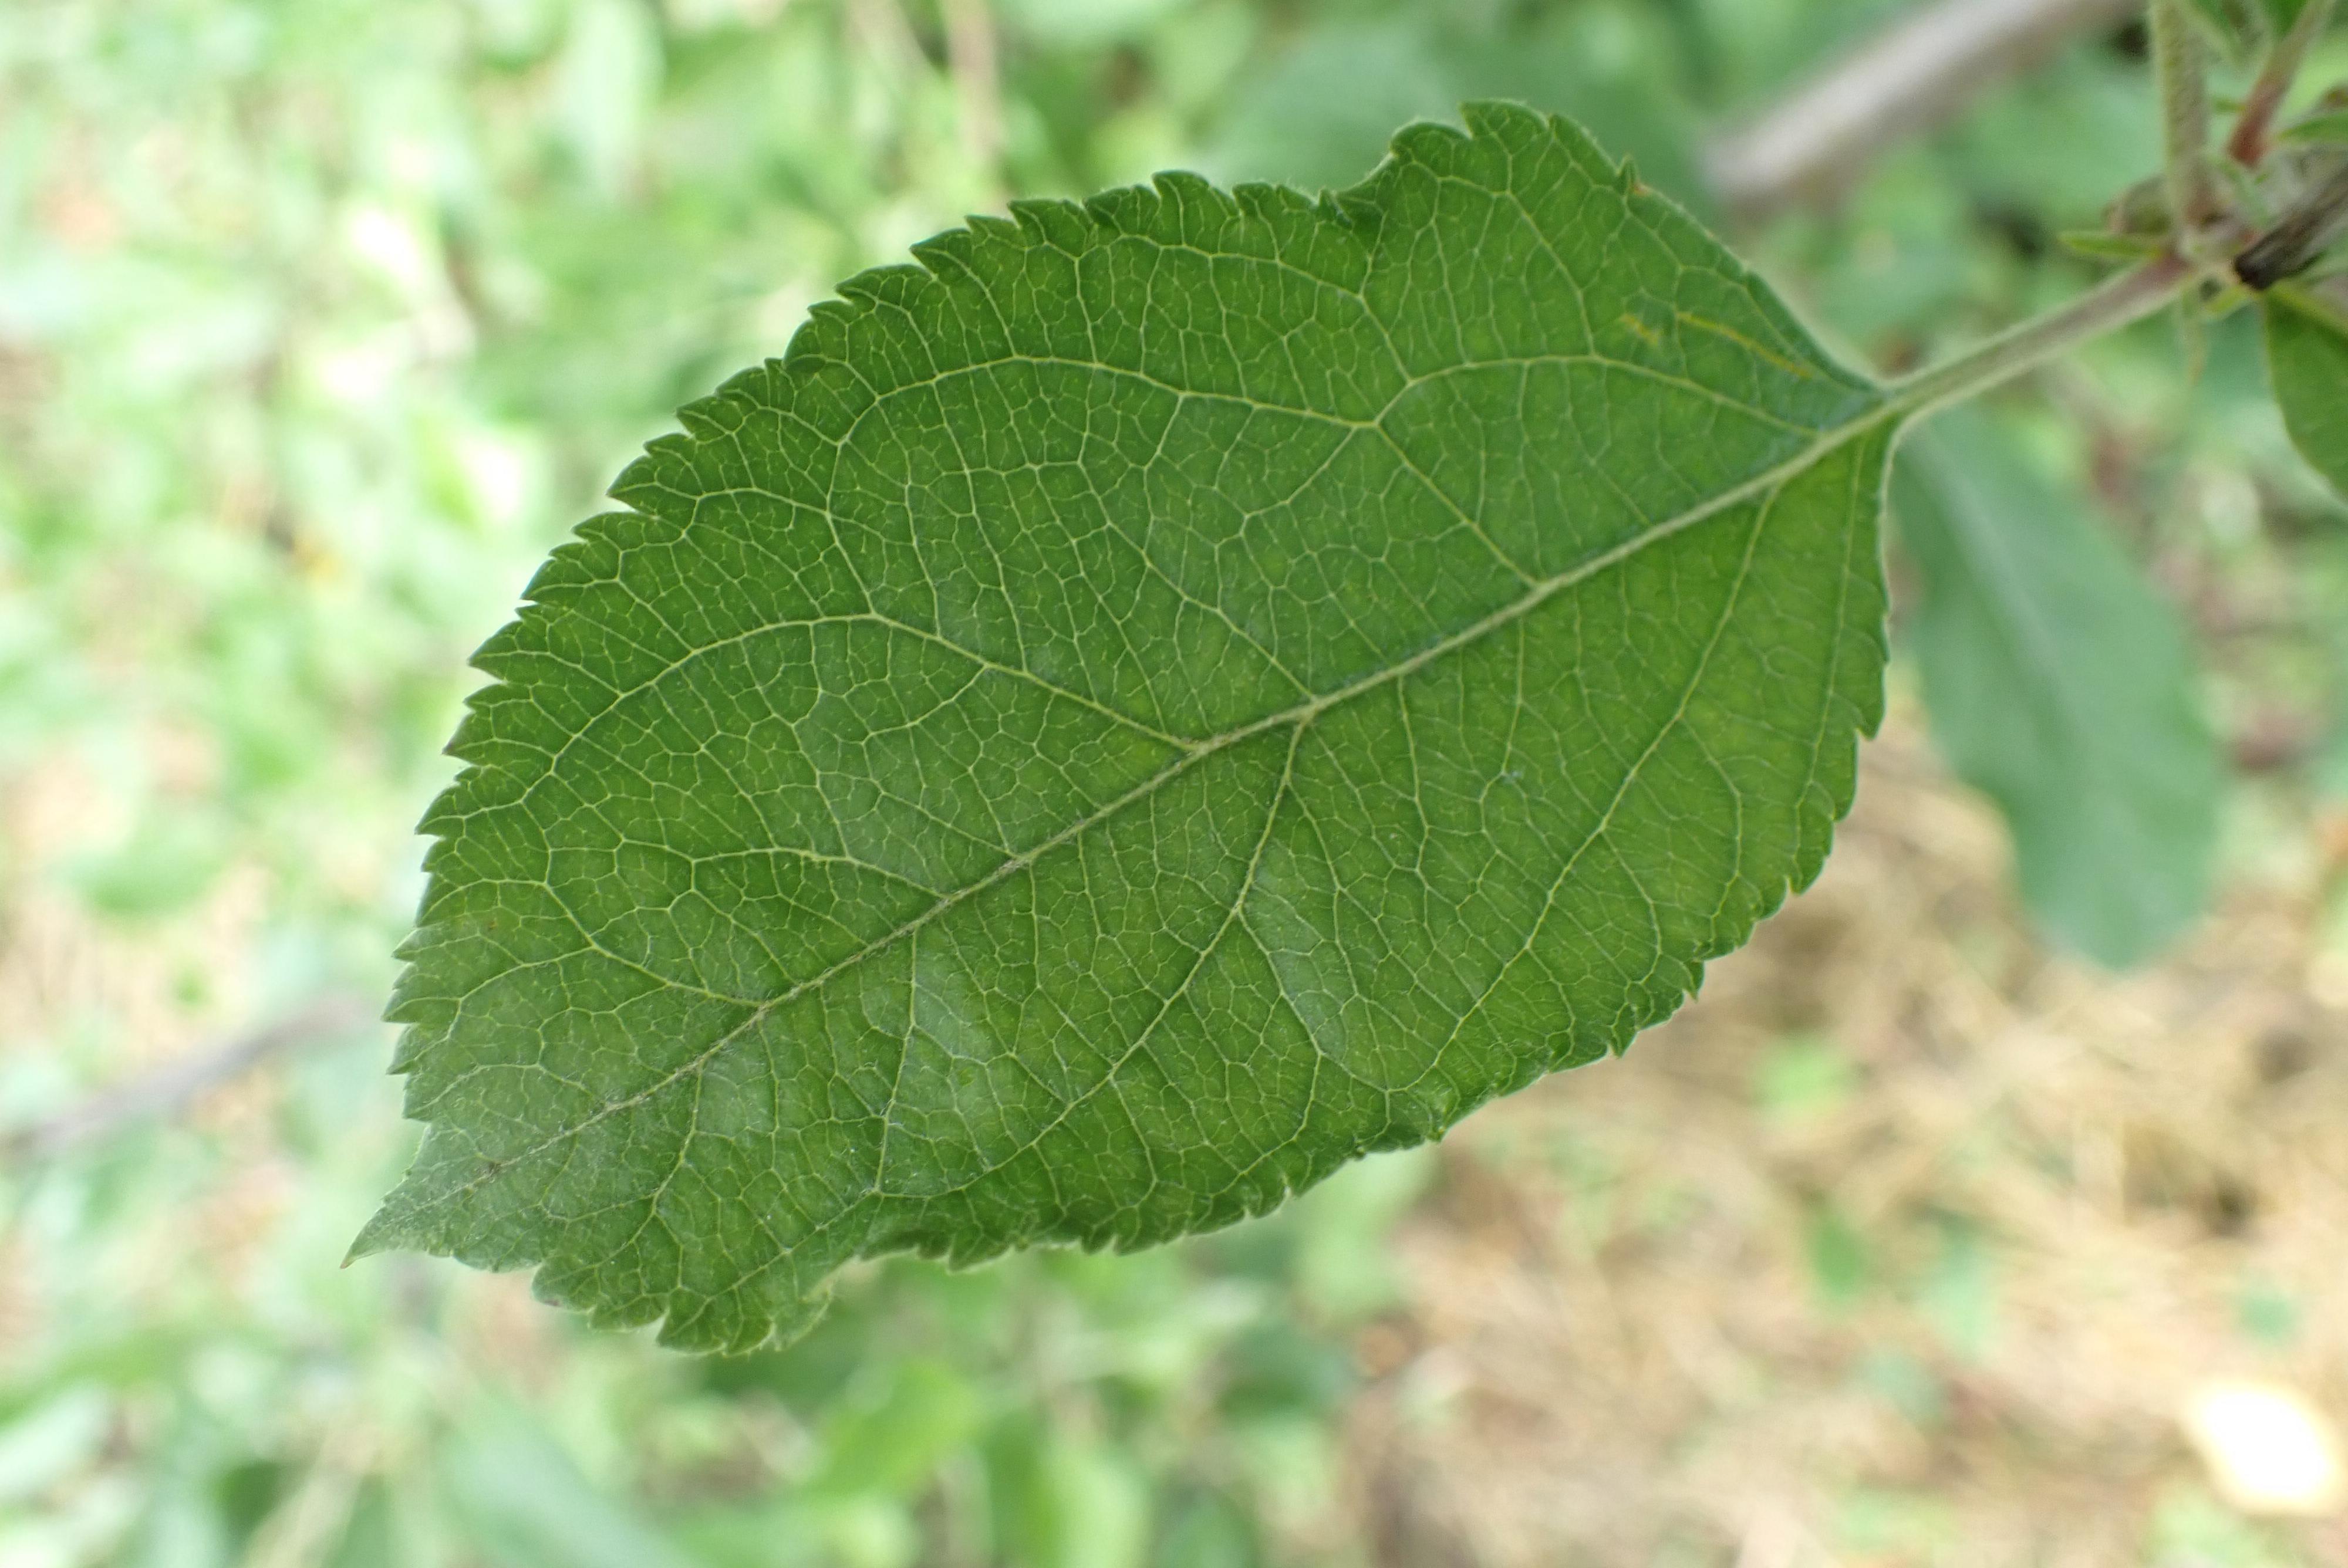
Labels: healthy